Ulmus laevis 'Helena'

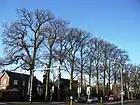
The 17 "U. laevis" at Eibergen

The tree is described as having upright, uniform, growth, producing yellow leaves in autumn. At age 100, 'Helena' should be approximately 22 m high, with a crown diameter of about 12 m.